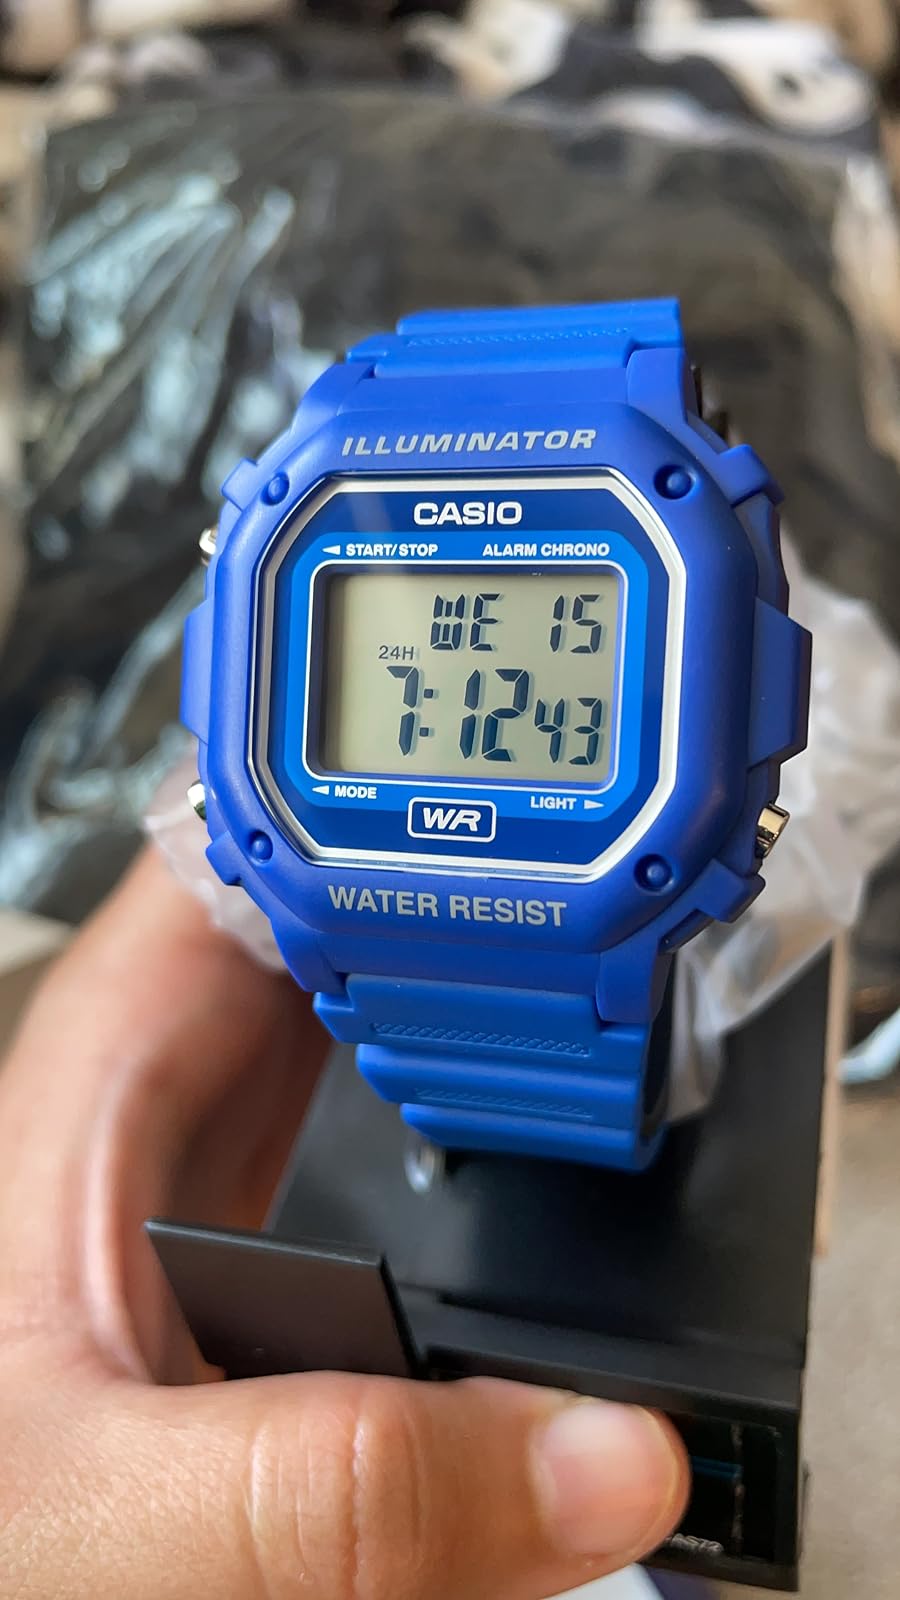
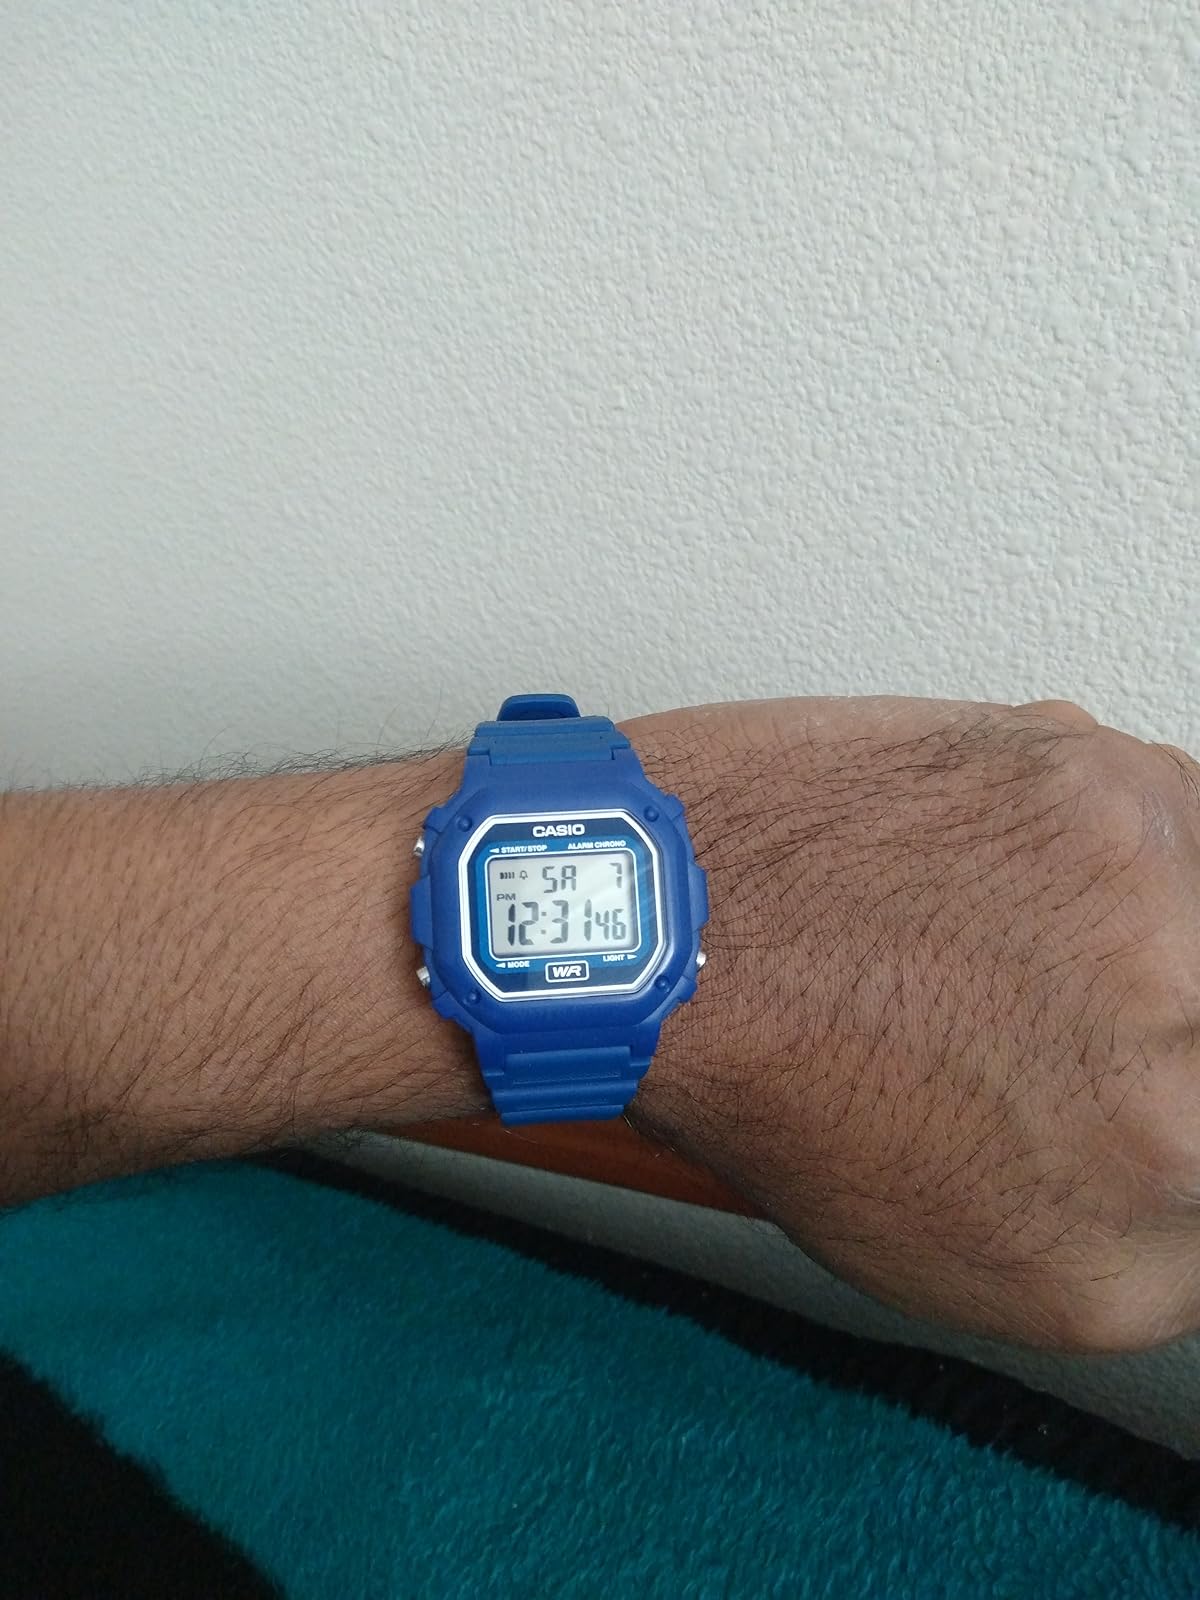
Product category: accessories_watch
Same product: yes